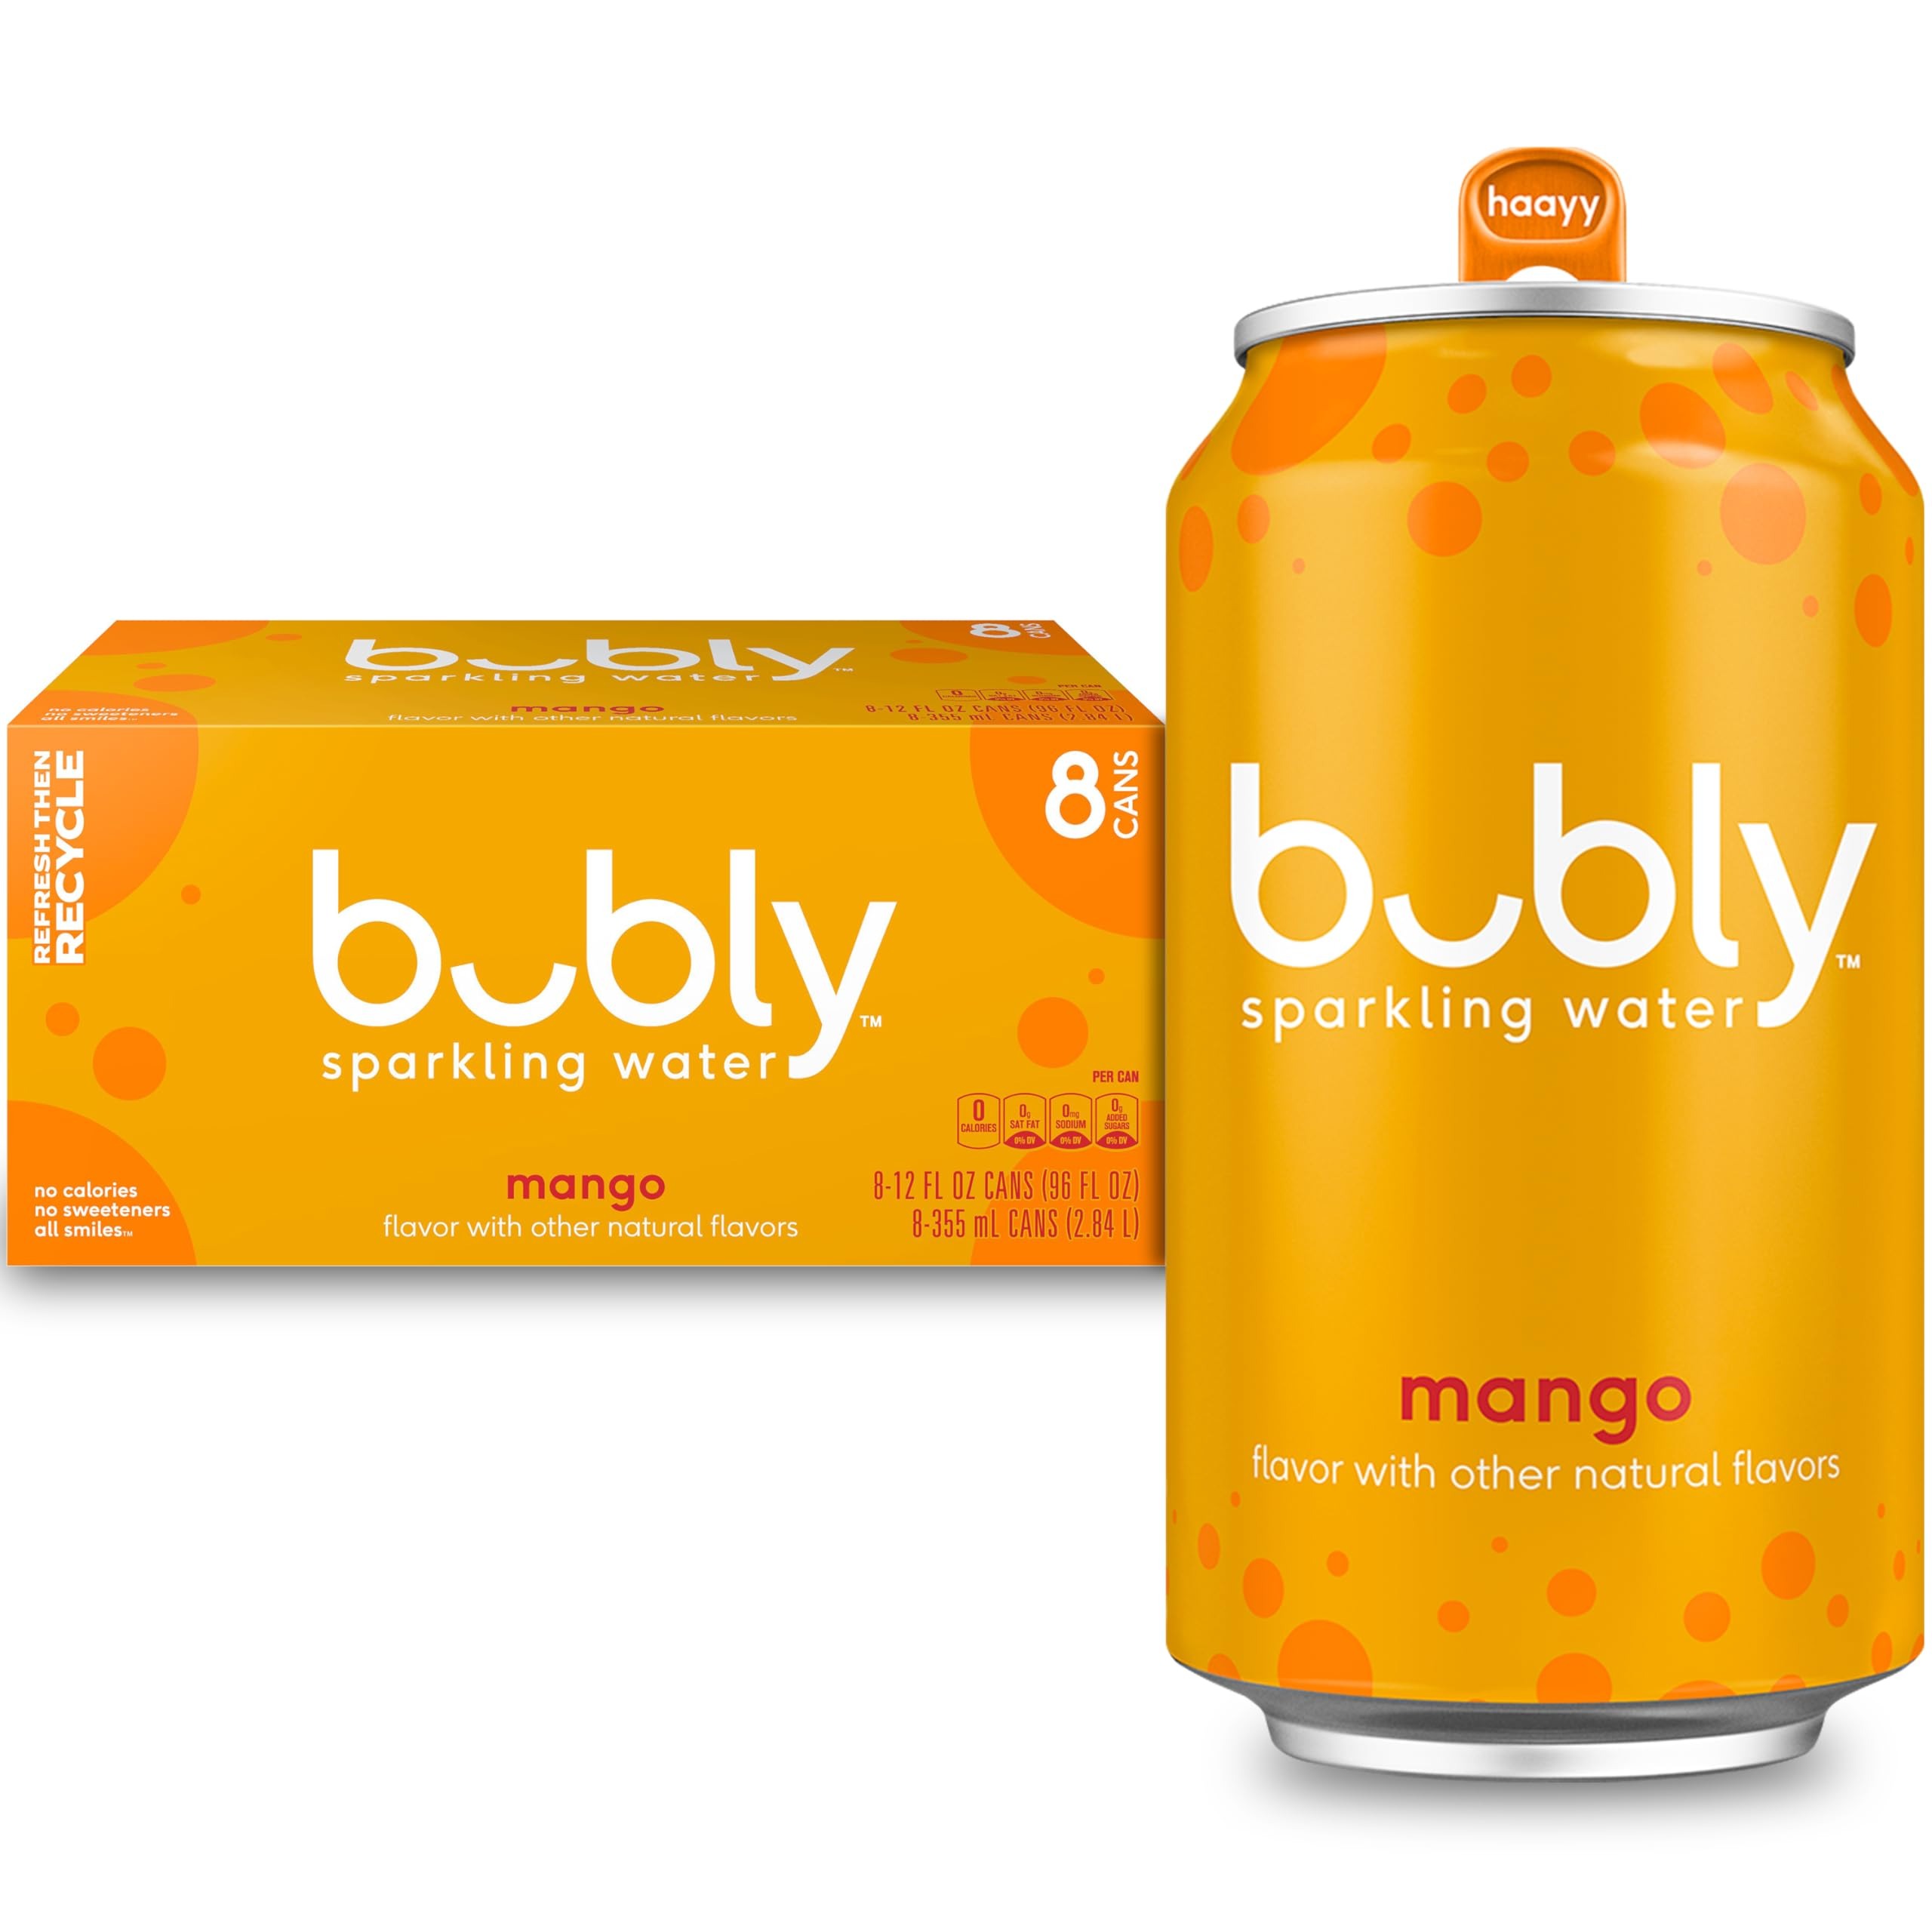
Item Name: bubly Sparkling Water, Mango, Zero Sugar & Zero Calories, Seltzer Water, 12 Fl Oz Cans (Pack of 8)
Bullet Point 1: Sparkling Water Pack: Includes 8 (12 fl oz) cans of bubly Sparkling Water Seltzer Water:​ Mango flavor
Bullet Point 2: bubly Sparkling Water: Refreshing, crisp bubly sparkling seltzer water with great tasting, natural flavors​
Bullet Point 3: bubly Sparkling Water: Zero Calories. Zero Sugar. No Sweeteners. All Smiles. ​
Bullet Point 4: bubly Sparkling Water: Try all delicious flavors of bubly sparkling seltzer water​
Bullet Point 5: bubly Sparkling Water Sustainability: 100% recyclable! bubly aluminum cans can be reused during the recycling process so natural resources are preserved.​
Value: 96.0
Unit: Fl Oz

Price: 4.19